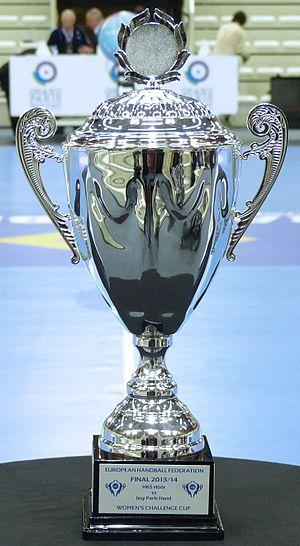
Le trophée remis à l'équipe suédoise de H 65 Höör lors de la Finale retour de la Coupe Challenge 2013-2014. Le 11 mai 2014 à Issy Les Moulineaux.
La Coupe Challenge 2013-2014 est la 21ᵉ édition de la Coupe Challenge de handball féminin, compétition créée en 1993.